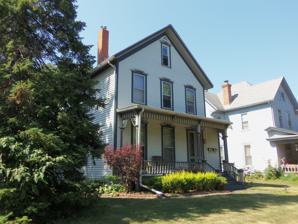
Building: W.S. Cameron House
Country: United States of America
Year built: 1880
Historic house in Iowa, United States United States historic place W.S. Cameron House U.S. National Register of Historic Places Show map of Iowa Show map of the United States Location 623 Kirkwood Boulevard Davenport, Iowa Coordinates 41°32′9″N 90°33′57″W / 41.53583°N 90.56583°W / 41.53583; -90.56583 Area less than one acre Built 1880 Architectural style Vernacular (McClelland) MPS Davenport MRA NRHP reference No. 84001325 Added to NRHP July 27, 1984 The W.S. Cameron House is a historic building located on the eastside of Davenport, Iowa , United States. W.S. Cameron, who owned a clothing store named W.S. Cameron & Sons, moved to this residence in 1884. The house is one of the most popular Vernacular house styles built in 19th-century Davenport known as the McClelland. The two-story frame house features a three bay front- gabled form, which is typical of the style. This particular example shows one of the adaptations of the style using applied decorations.  The windows surrounds feature shallow, broken cornices and the front porch features brackets and an unusual spiral motif on the columns. The residence has been listed on the National Register of Historic Places since 1984. References